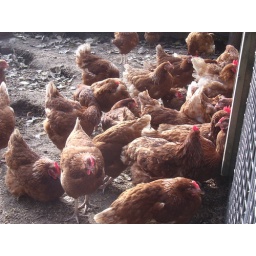
Found two eggs in the hen house for Keira but got a well pecked hand for my trouble!